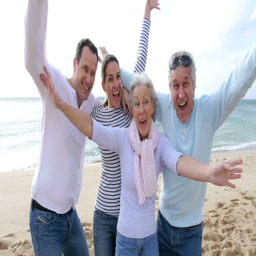
family having fun at the beach